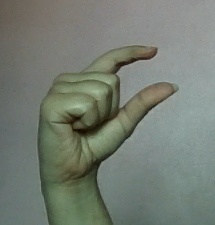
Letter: dal